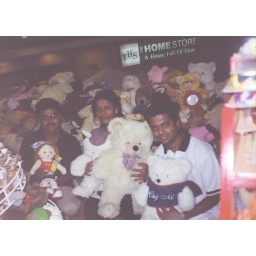
Me with Ruks and Venkat in Spencer Plaza along with cute teddy bears